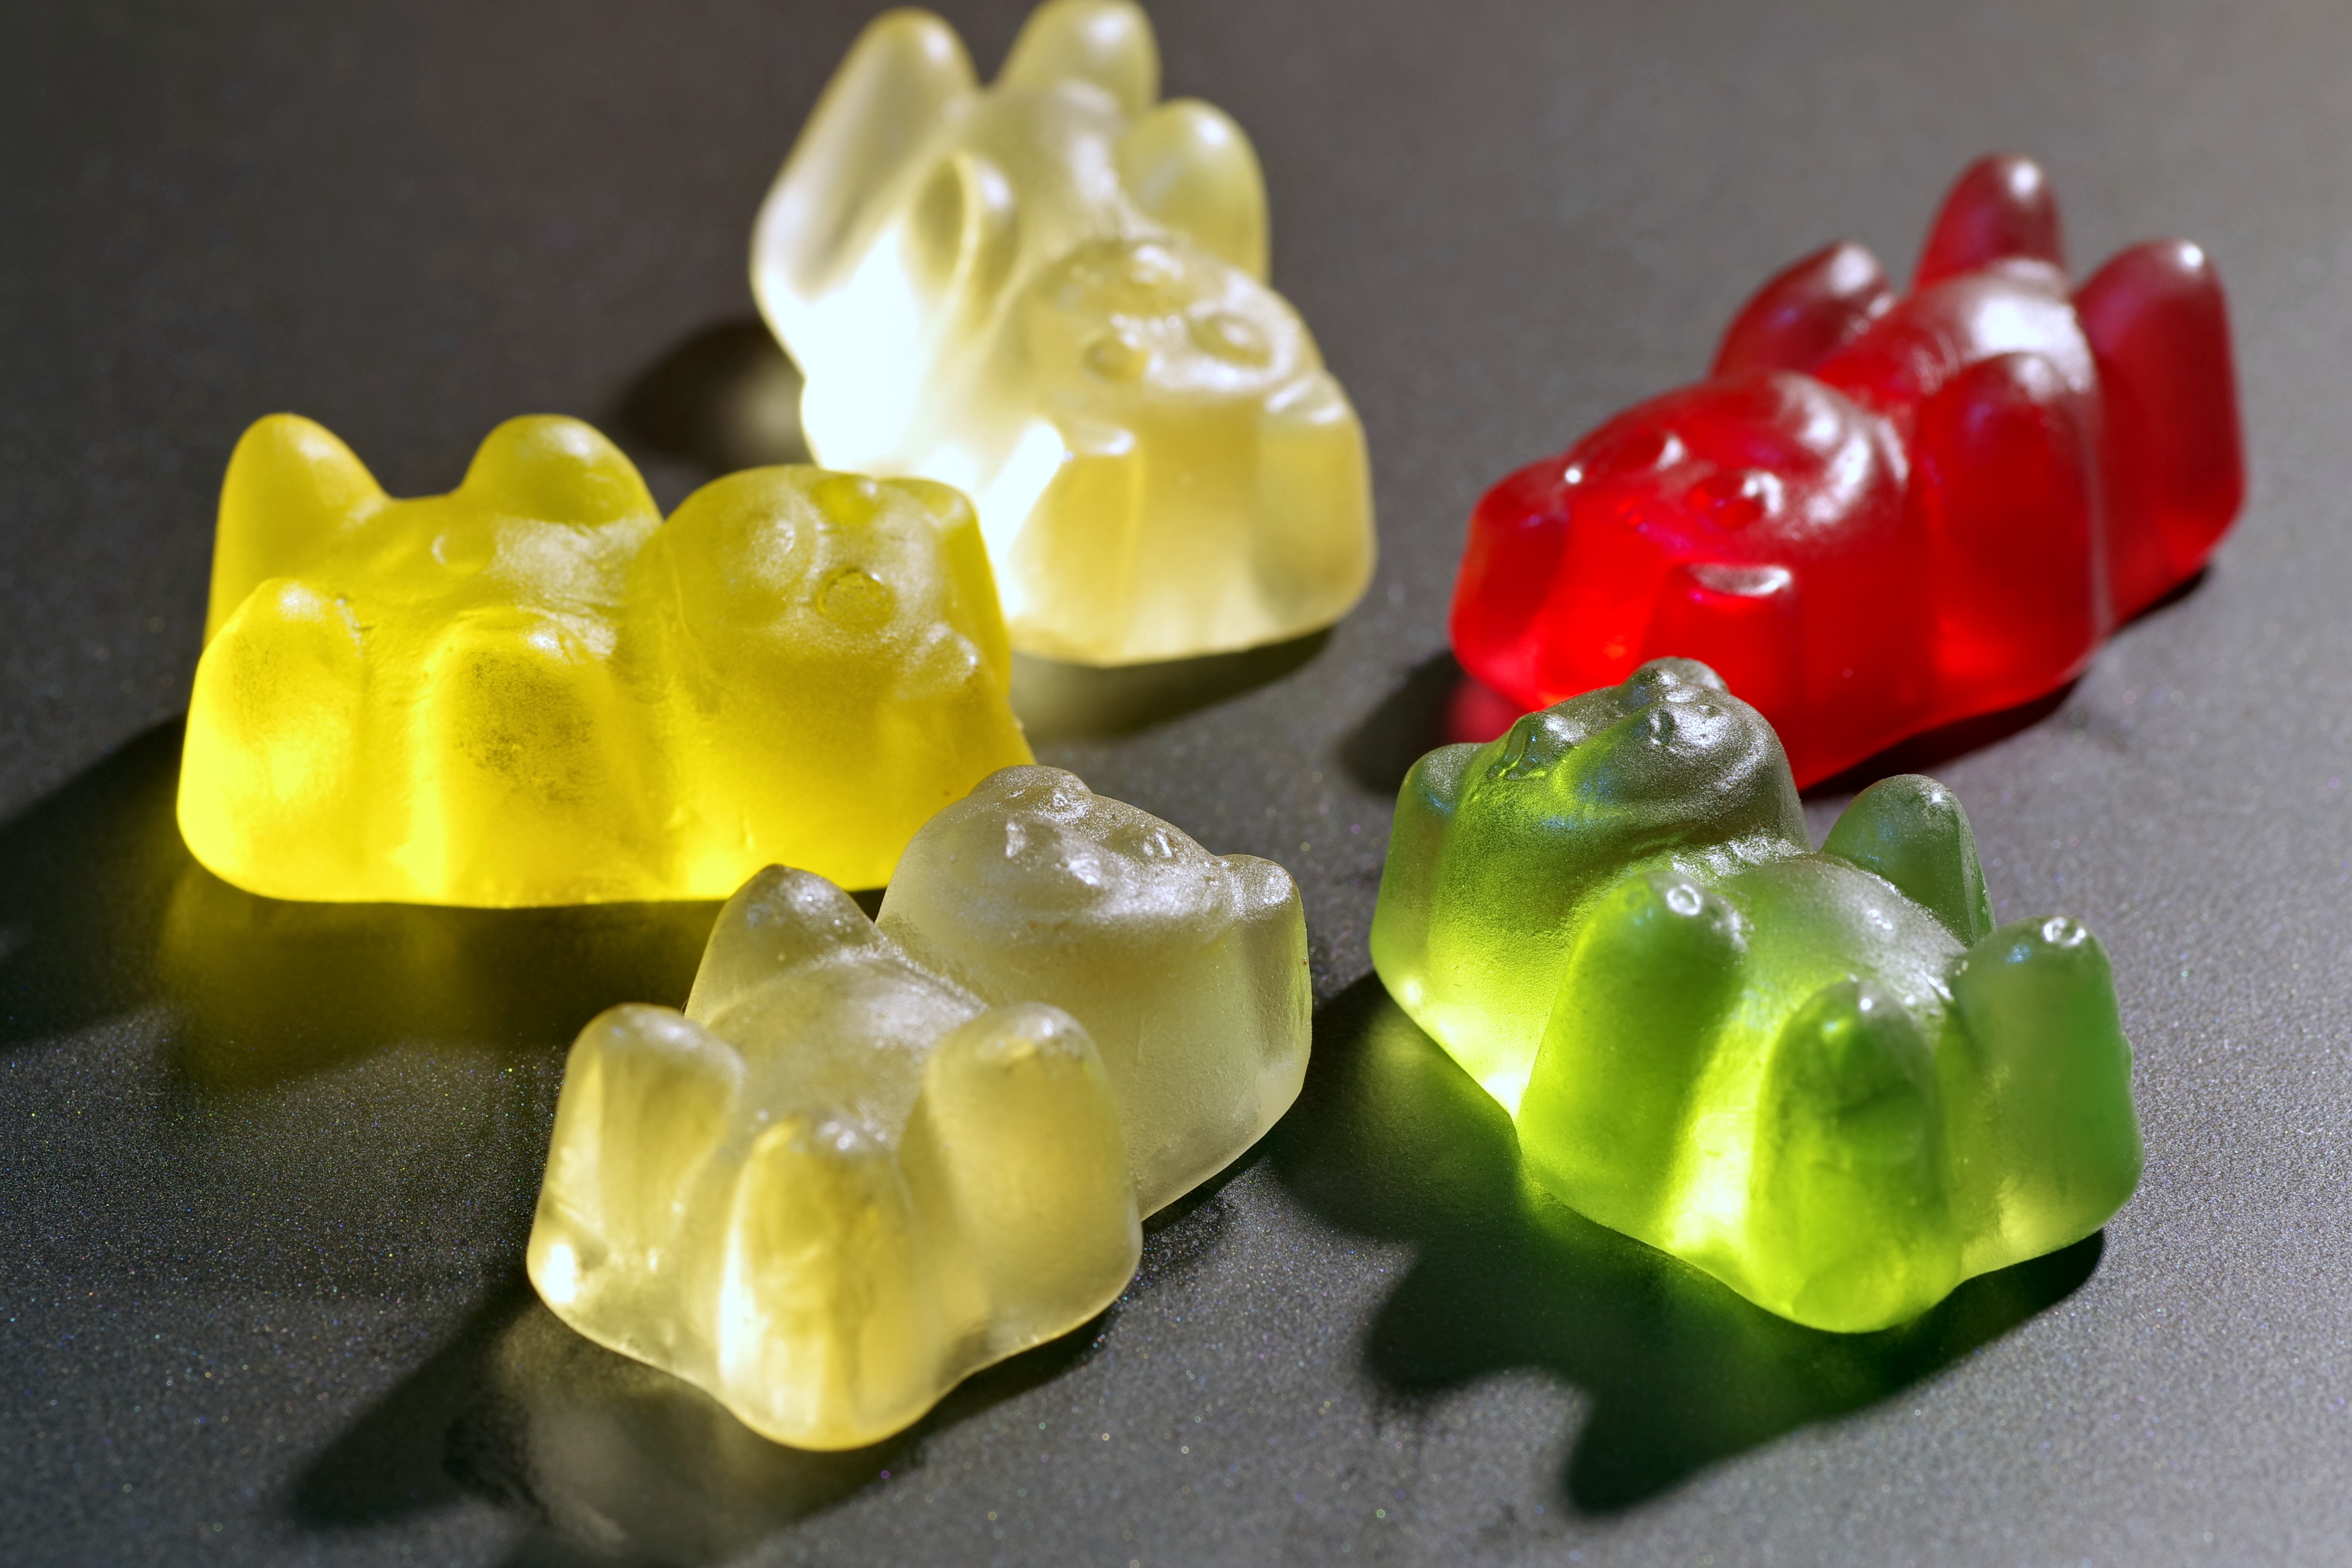
plant, flower, petal, food, produce, colorful, yellow, dessert, fun, sugar, sweets, bears, diet, rubber, macro photography, flowering plant, sweetheart, jelly beans, land plant, gummi candy, over and over